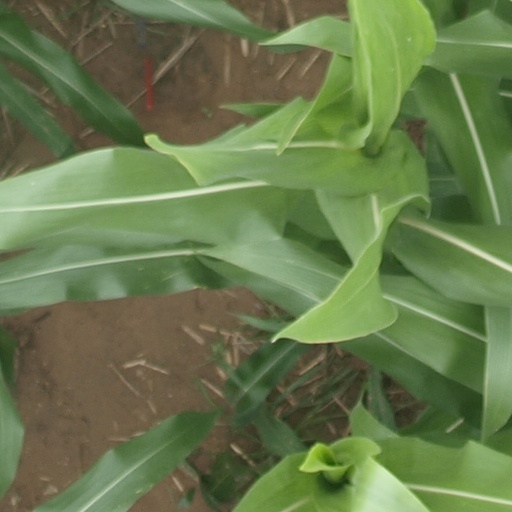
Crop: maize; corn